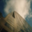
Label: skyscraper